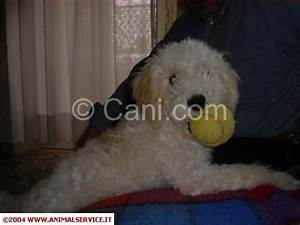
Label: cane